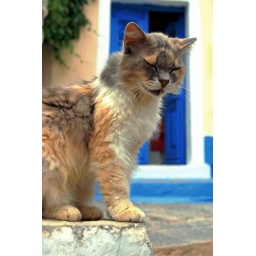
Cat sleeping near a blue doorstep